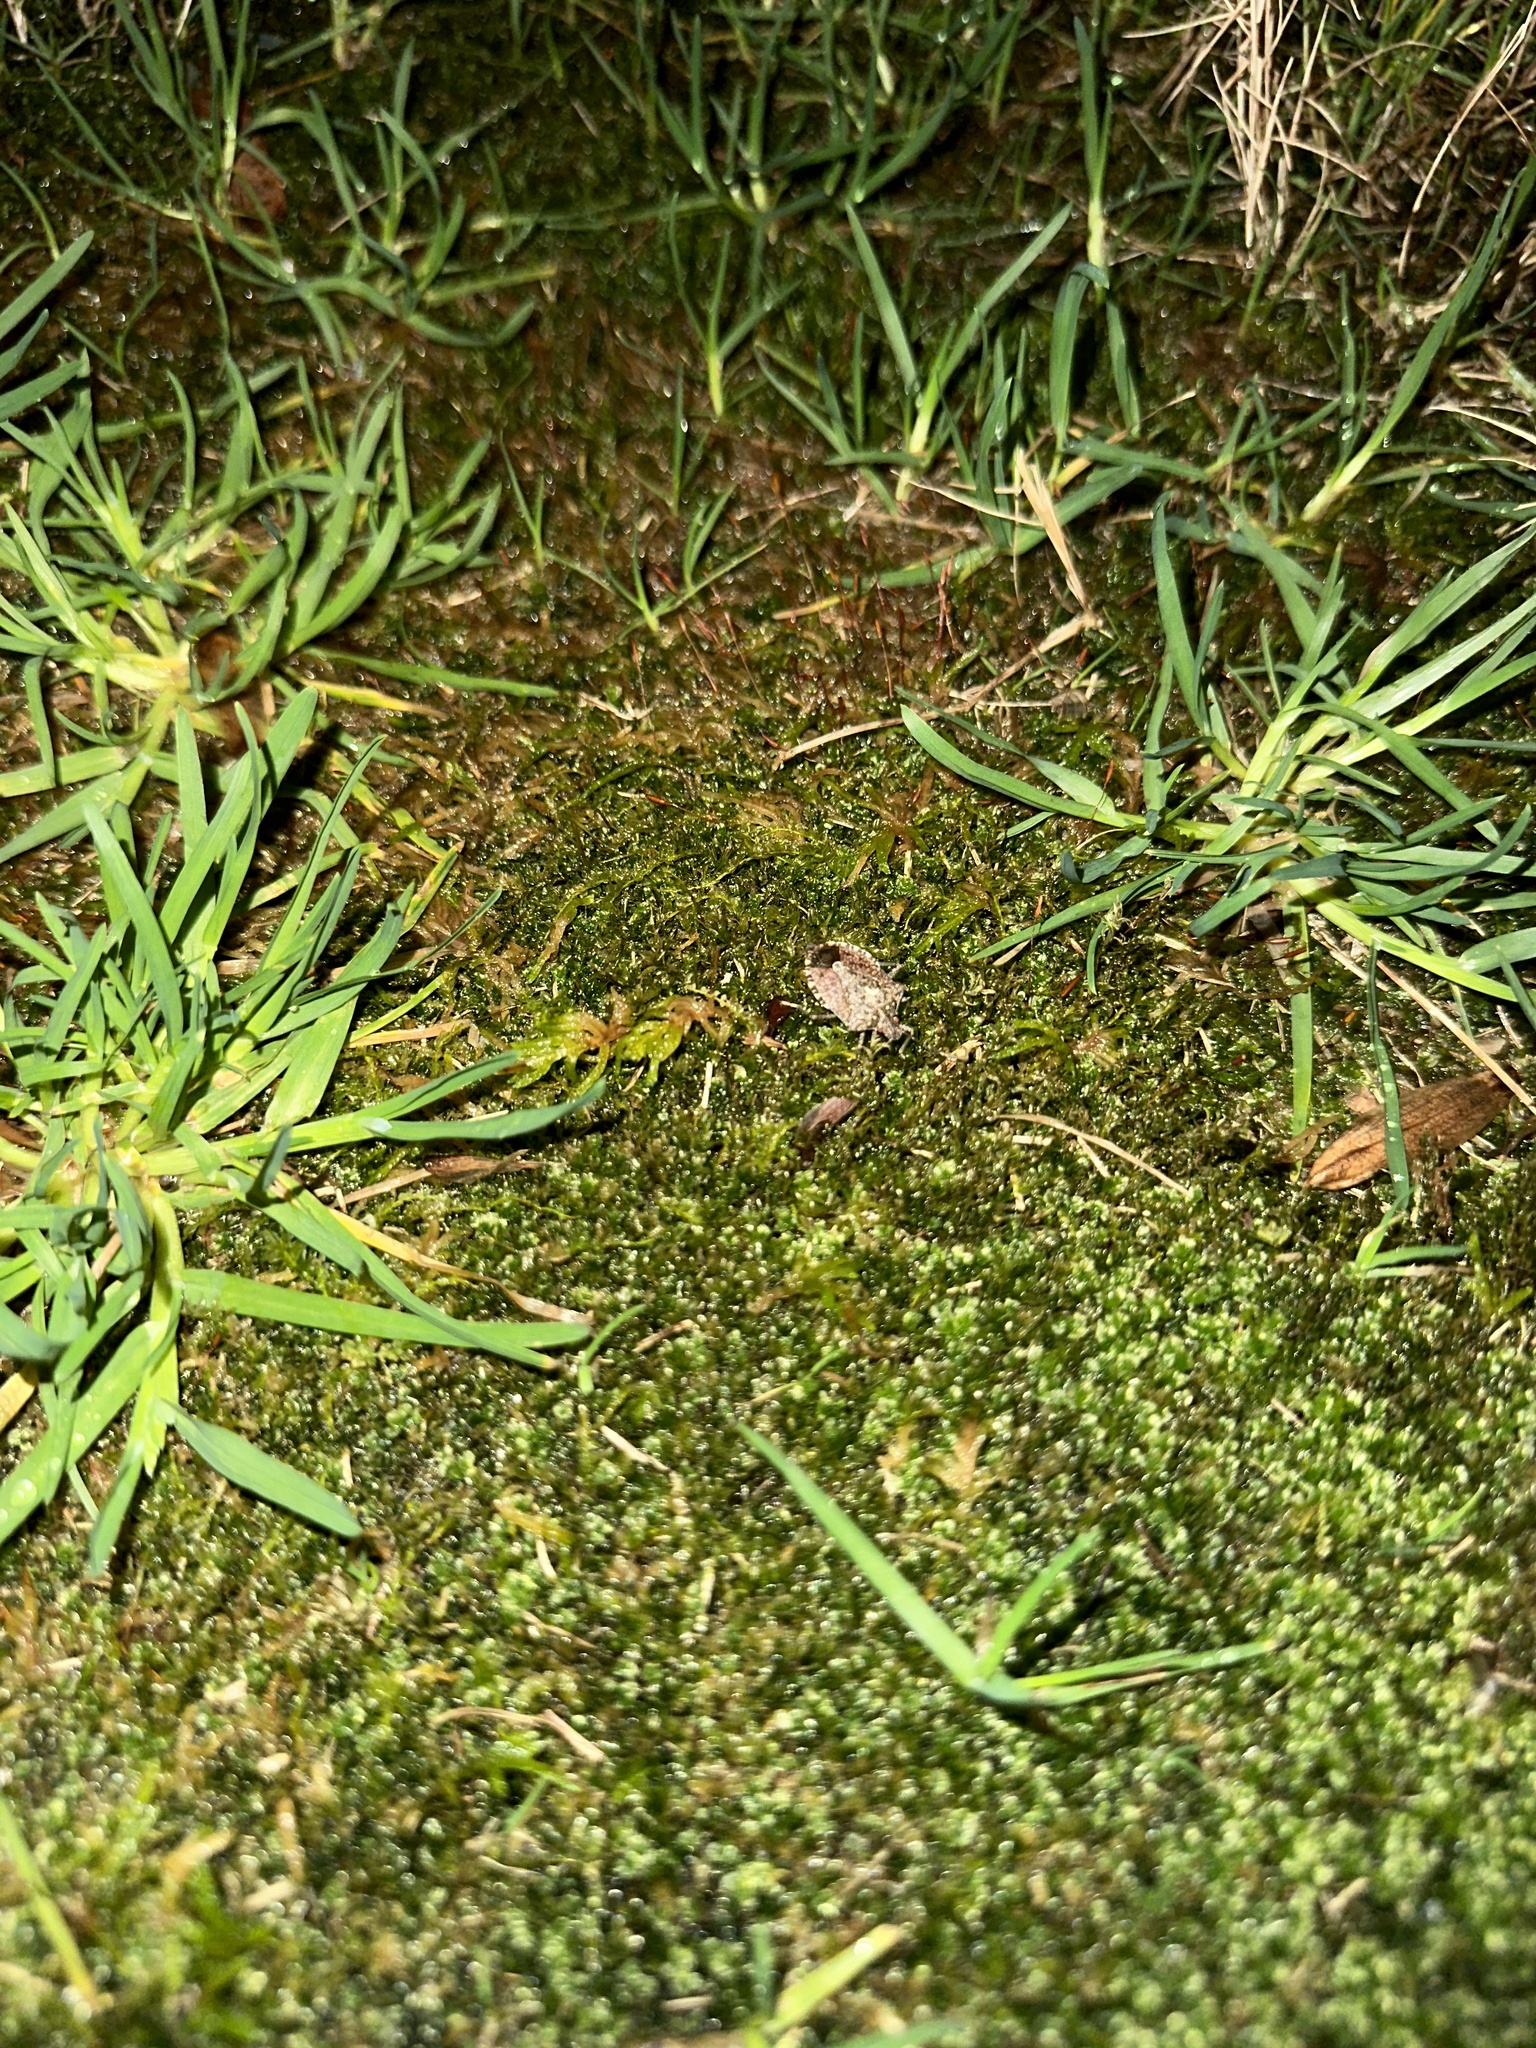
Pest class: stink_bug